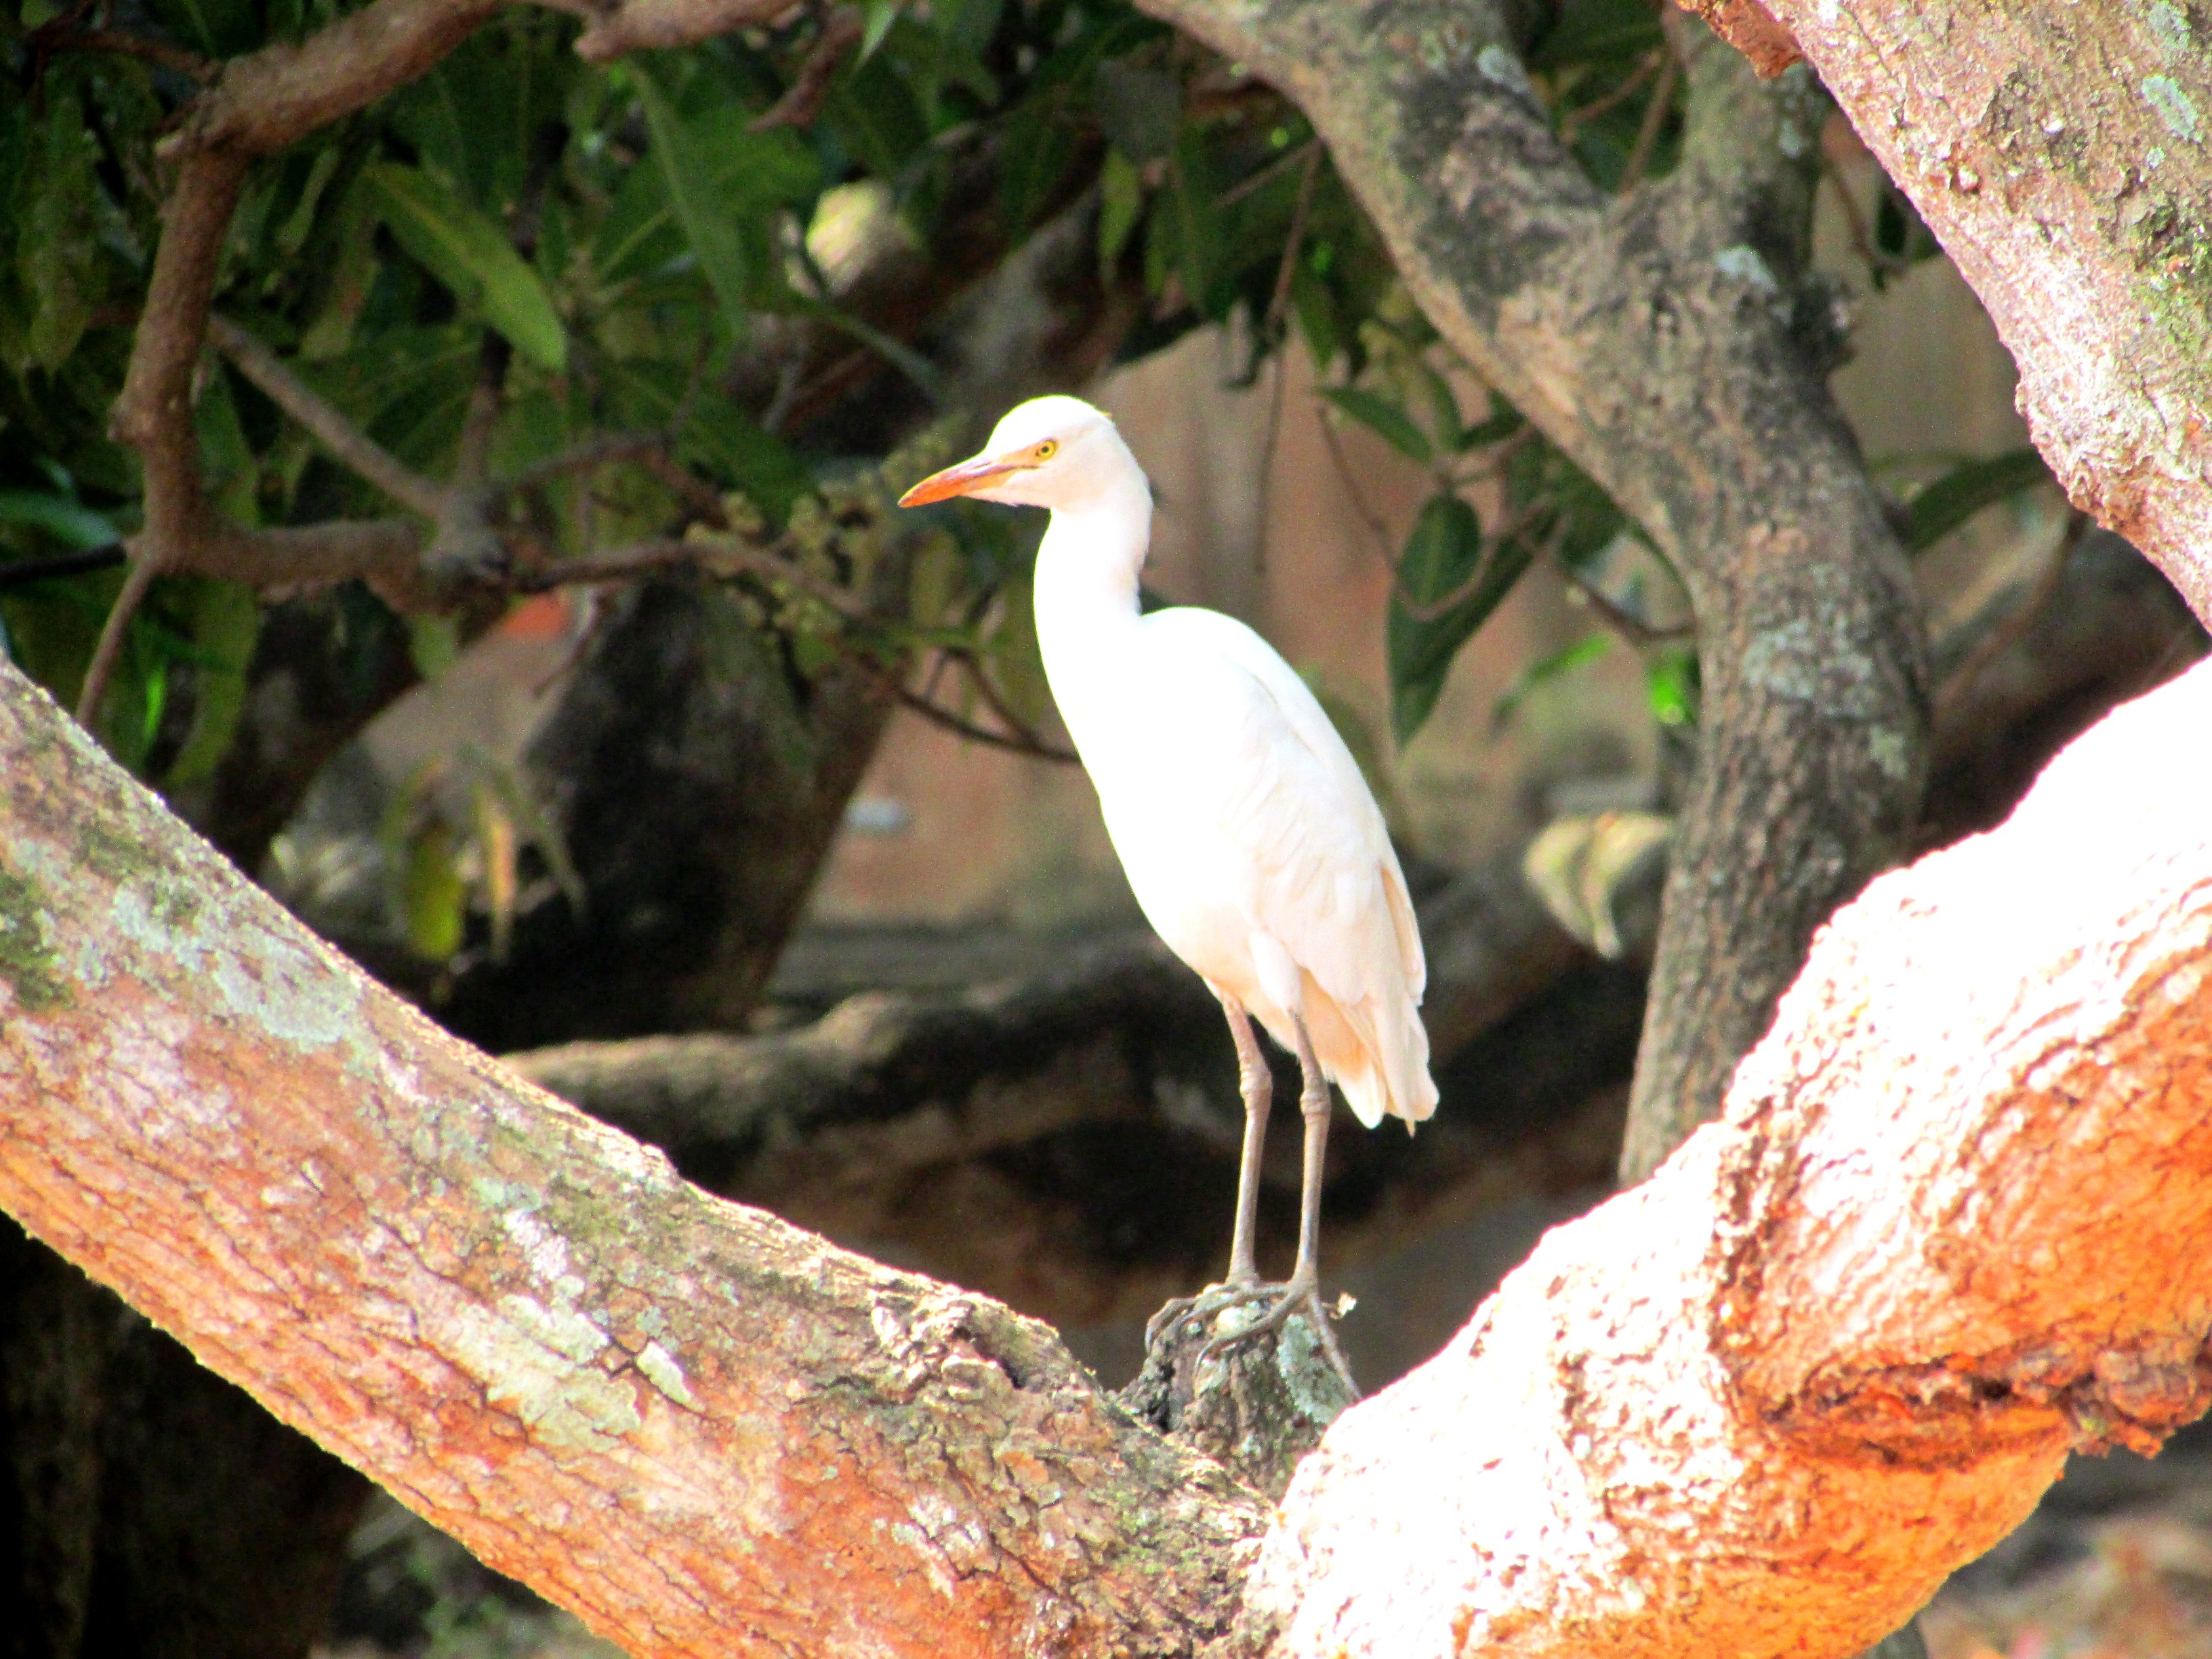
nature, outdoor, wilderness, bird, animal, fly, wildlife, wild, zoo, beak, mammal, freedom, dharwad, feather, avian, fauna, majestic, wings, vertebrate, creature, india, egret, heron, ibis